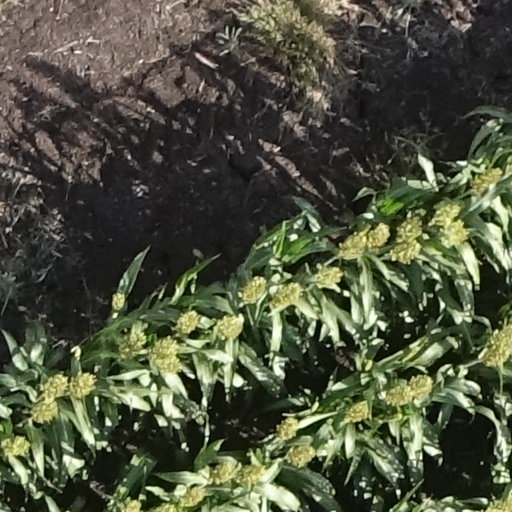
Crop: sorghum